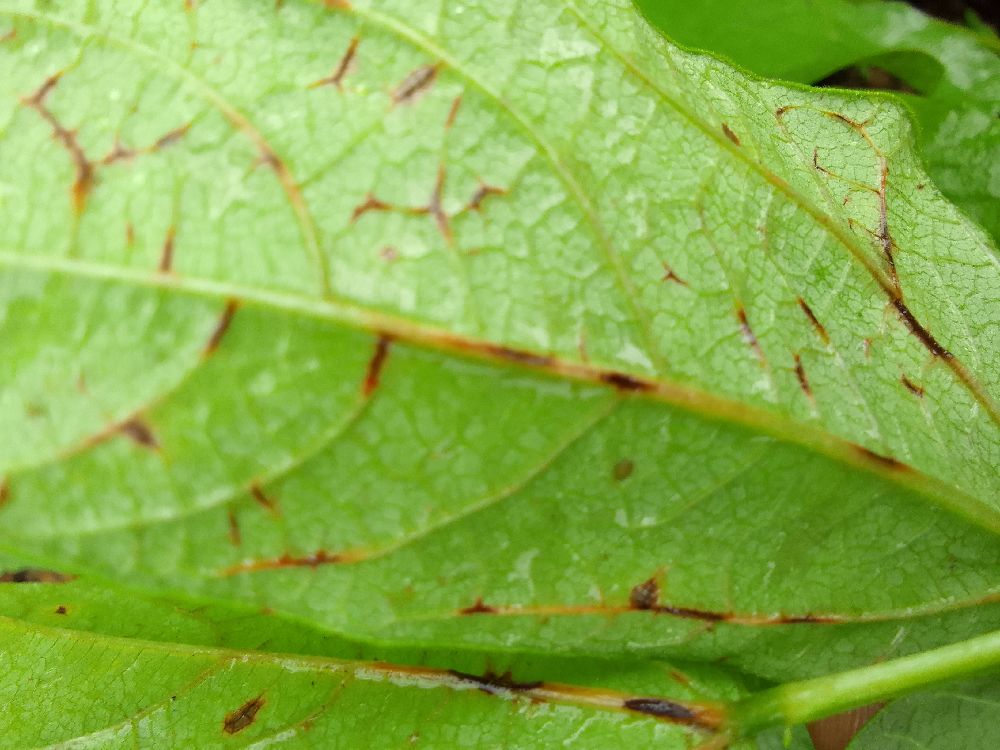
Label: anthracnose